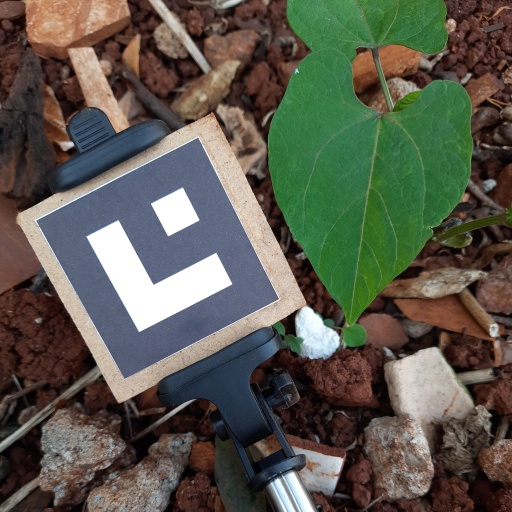
Observations: wavy surface, eating holes in the edge, under shade, insect on surface